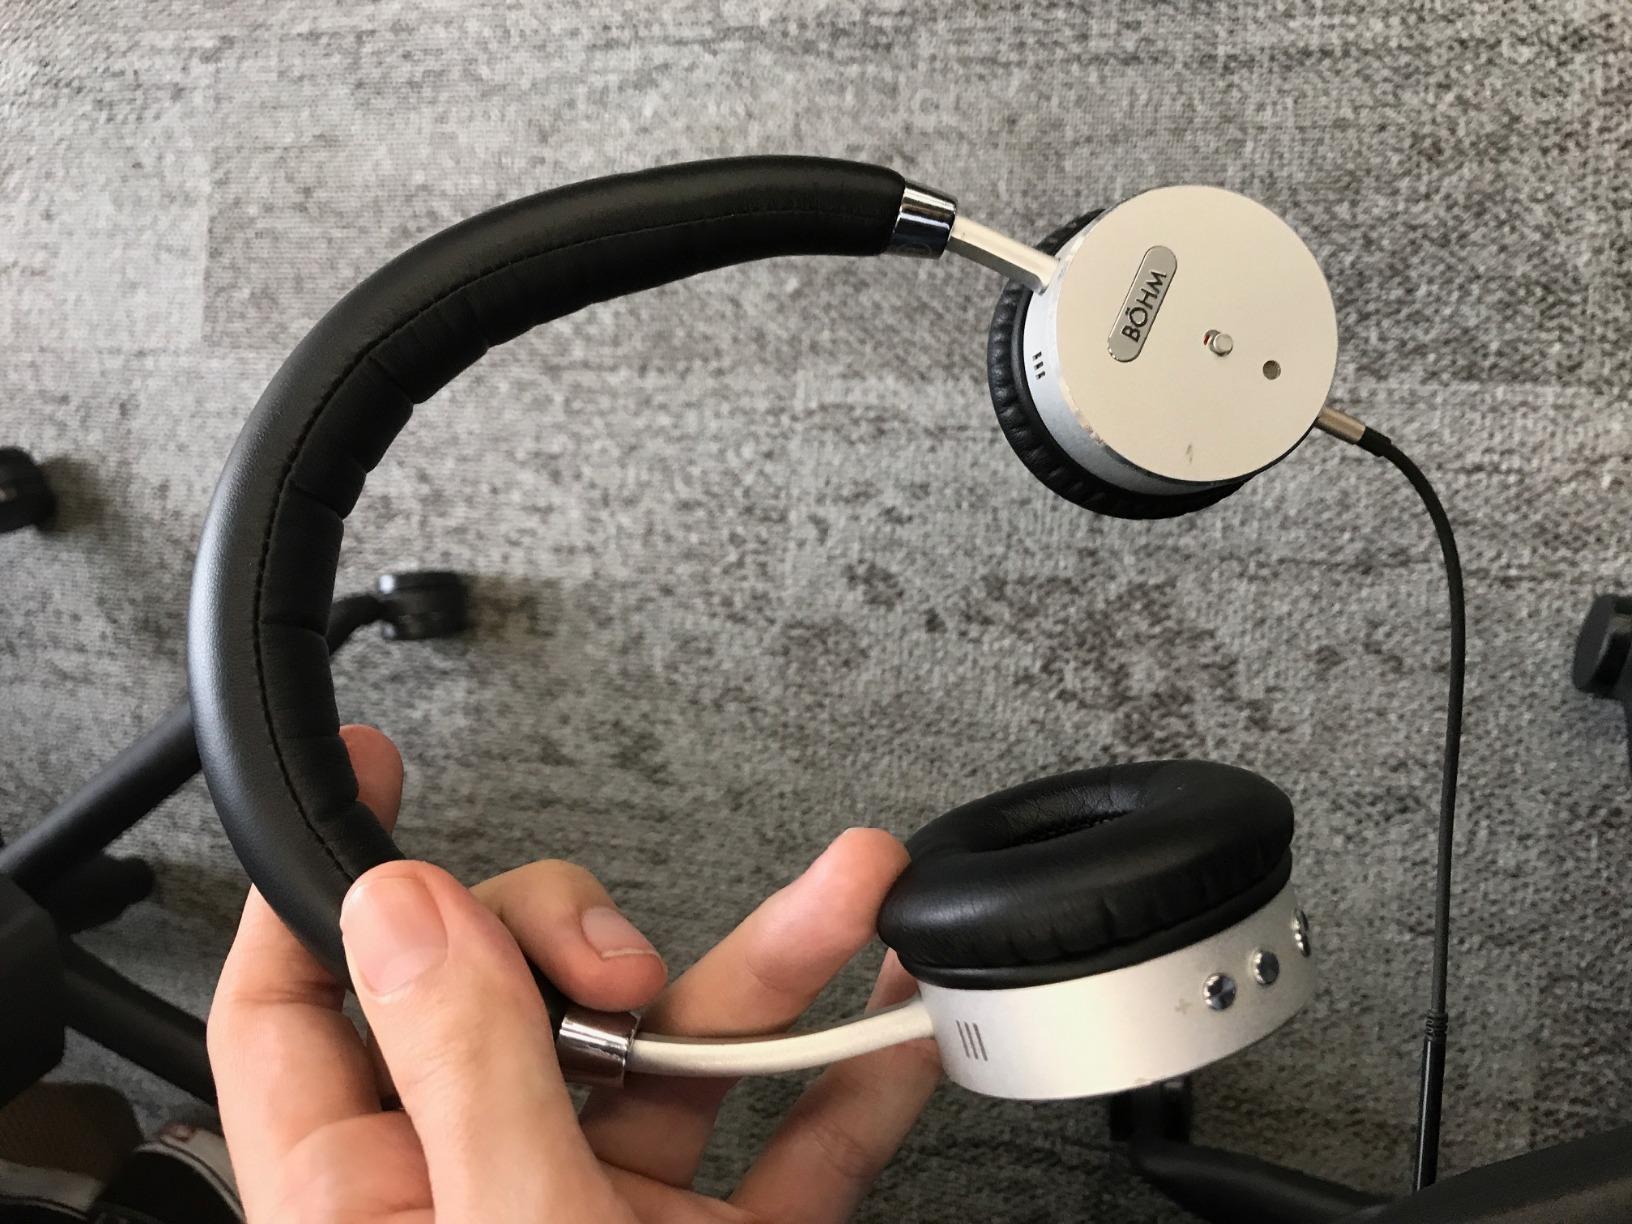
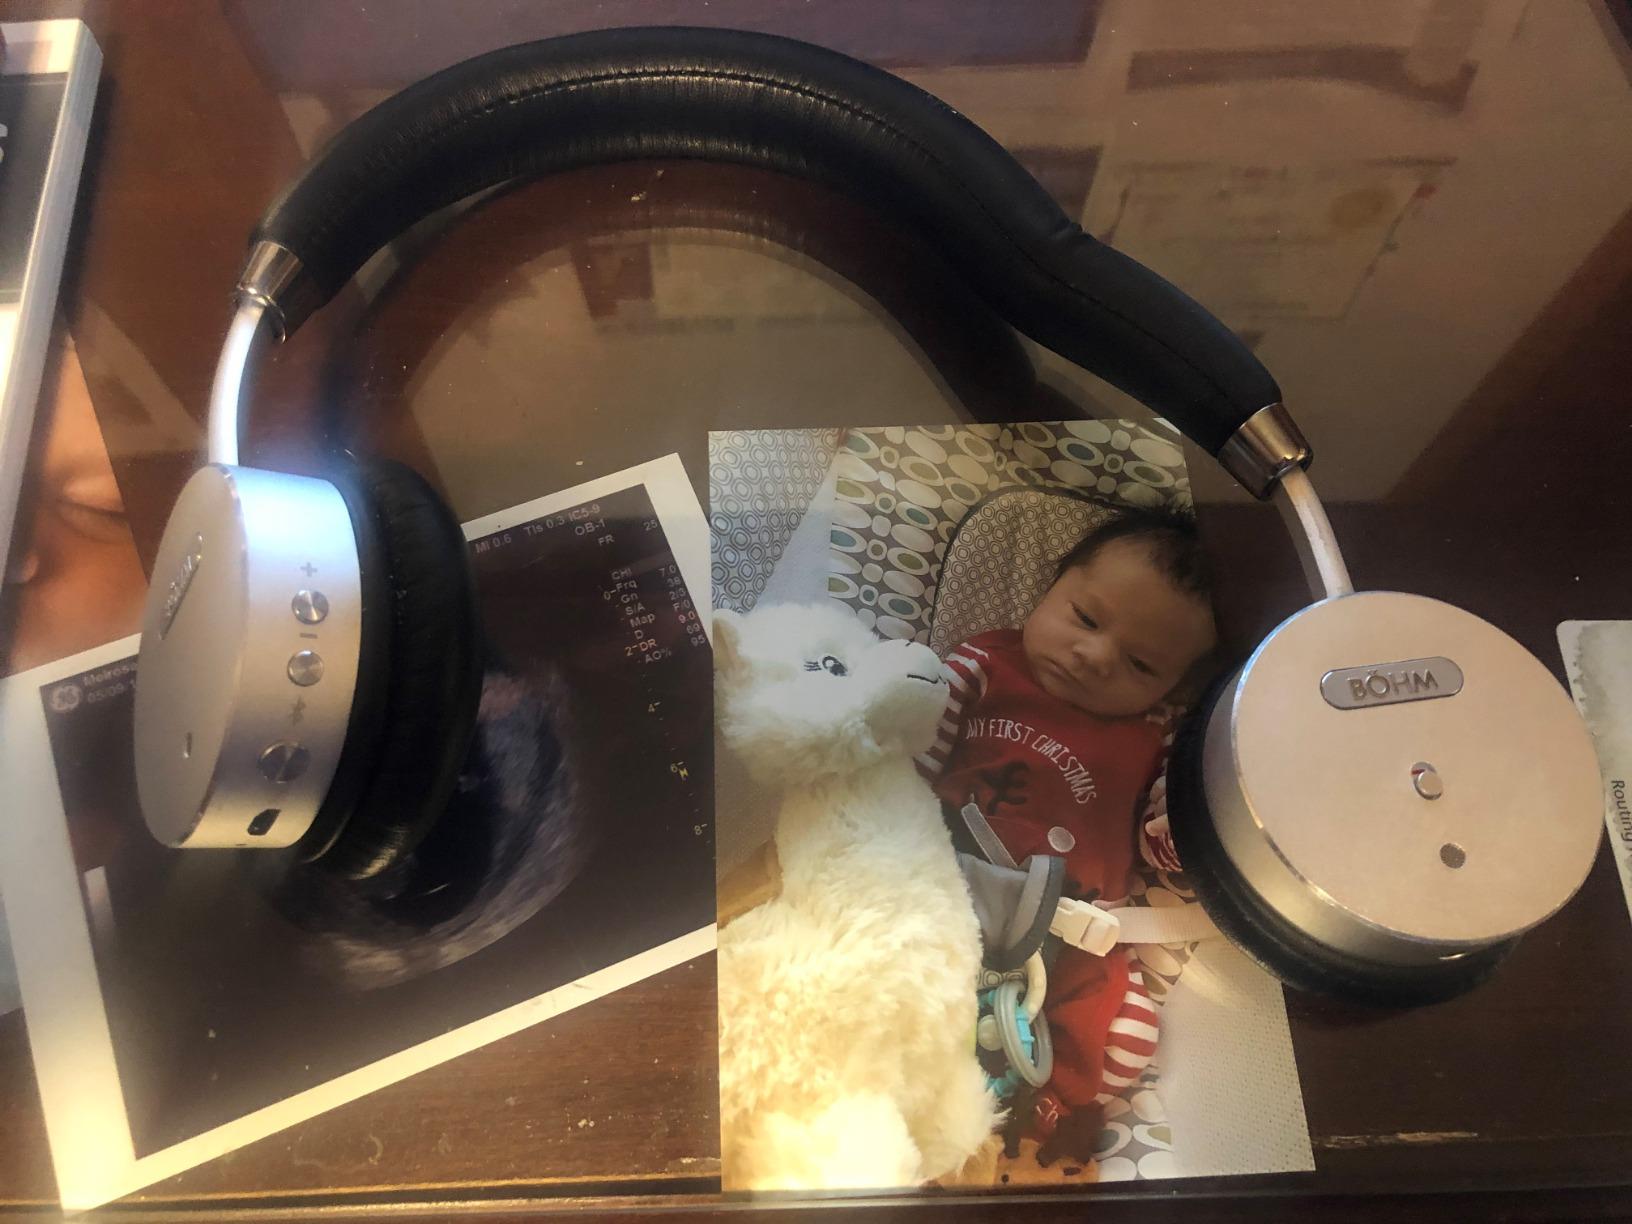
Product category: headphones
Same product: yes